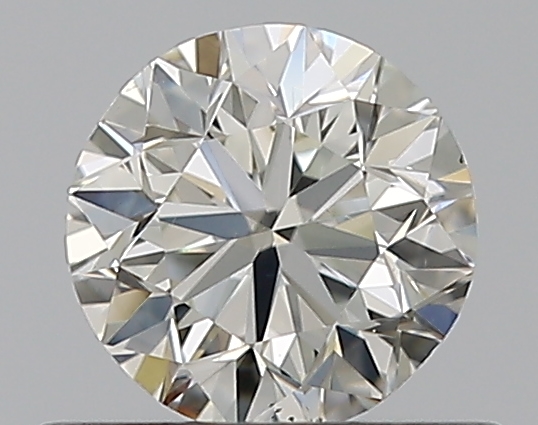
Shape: round
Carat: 0.5
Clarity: VS2
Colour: J
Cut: GD
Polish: EX
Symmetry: GD
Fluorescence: F
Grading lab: GIA
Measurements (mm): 4.84 x 4.91 x 3.22